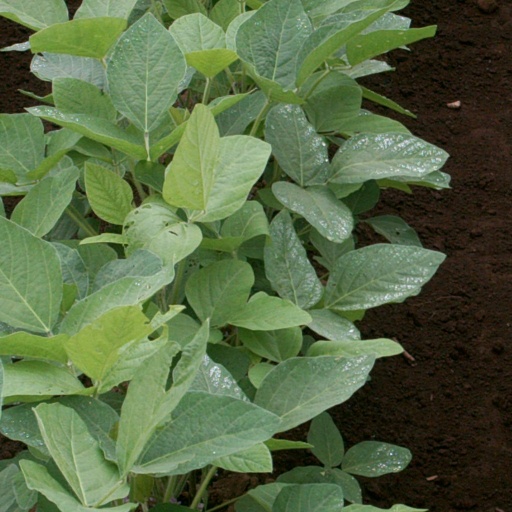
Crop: soybean